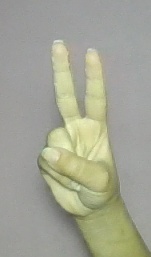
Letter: taa